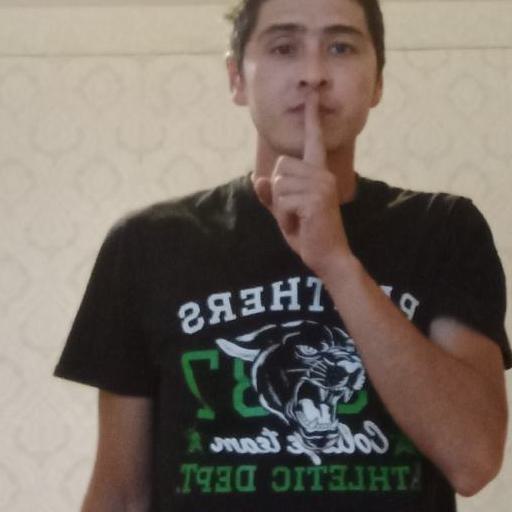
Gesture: mute